Gethsemane Man-made Forest

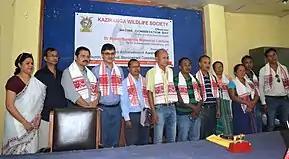
KWS Award Ceremony

The JFMC has been awarded the ‘"Lifetime Achievement Award’" by the Kaziranga Wildlife Society (KWS) in 2016 and "‘Eastern Himalayan Conservation Award’" by Balipara Foundation in 2017.